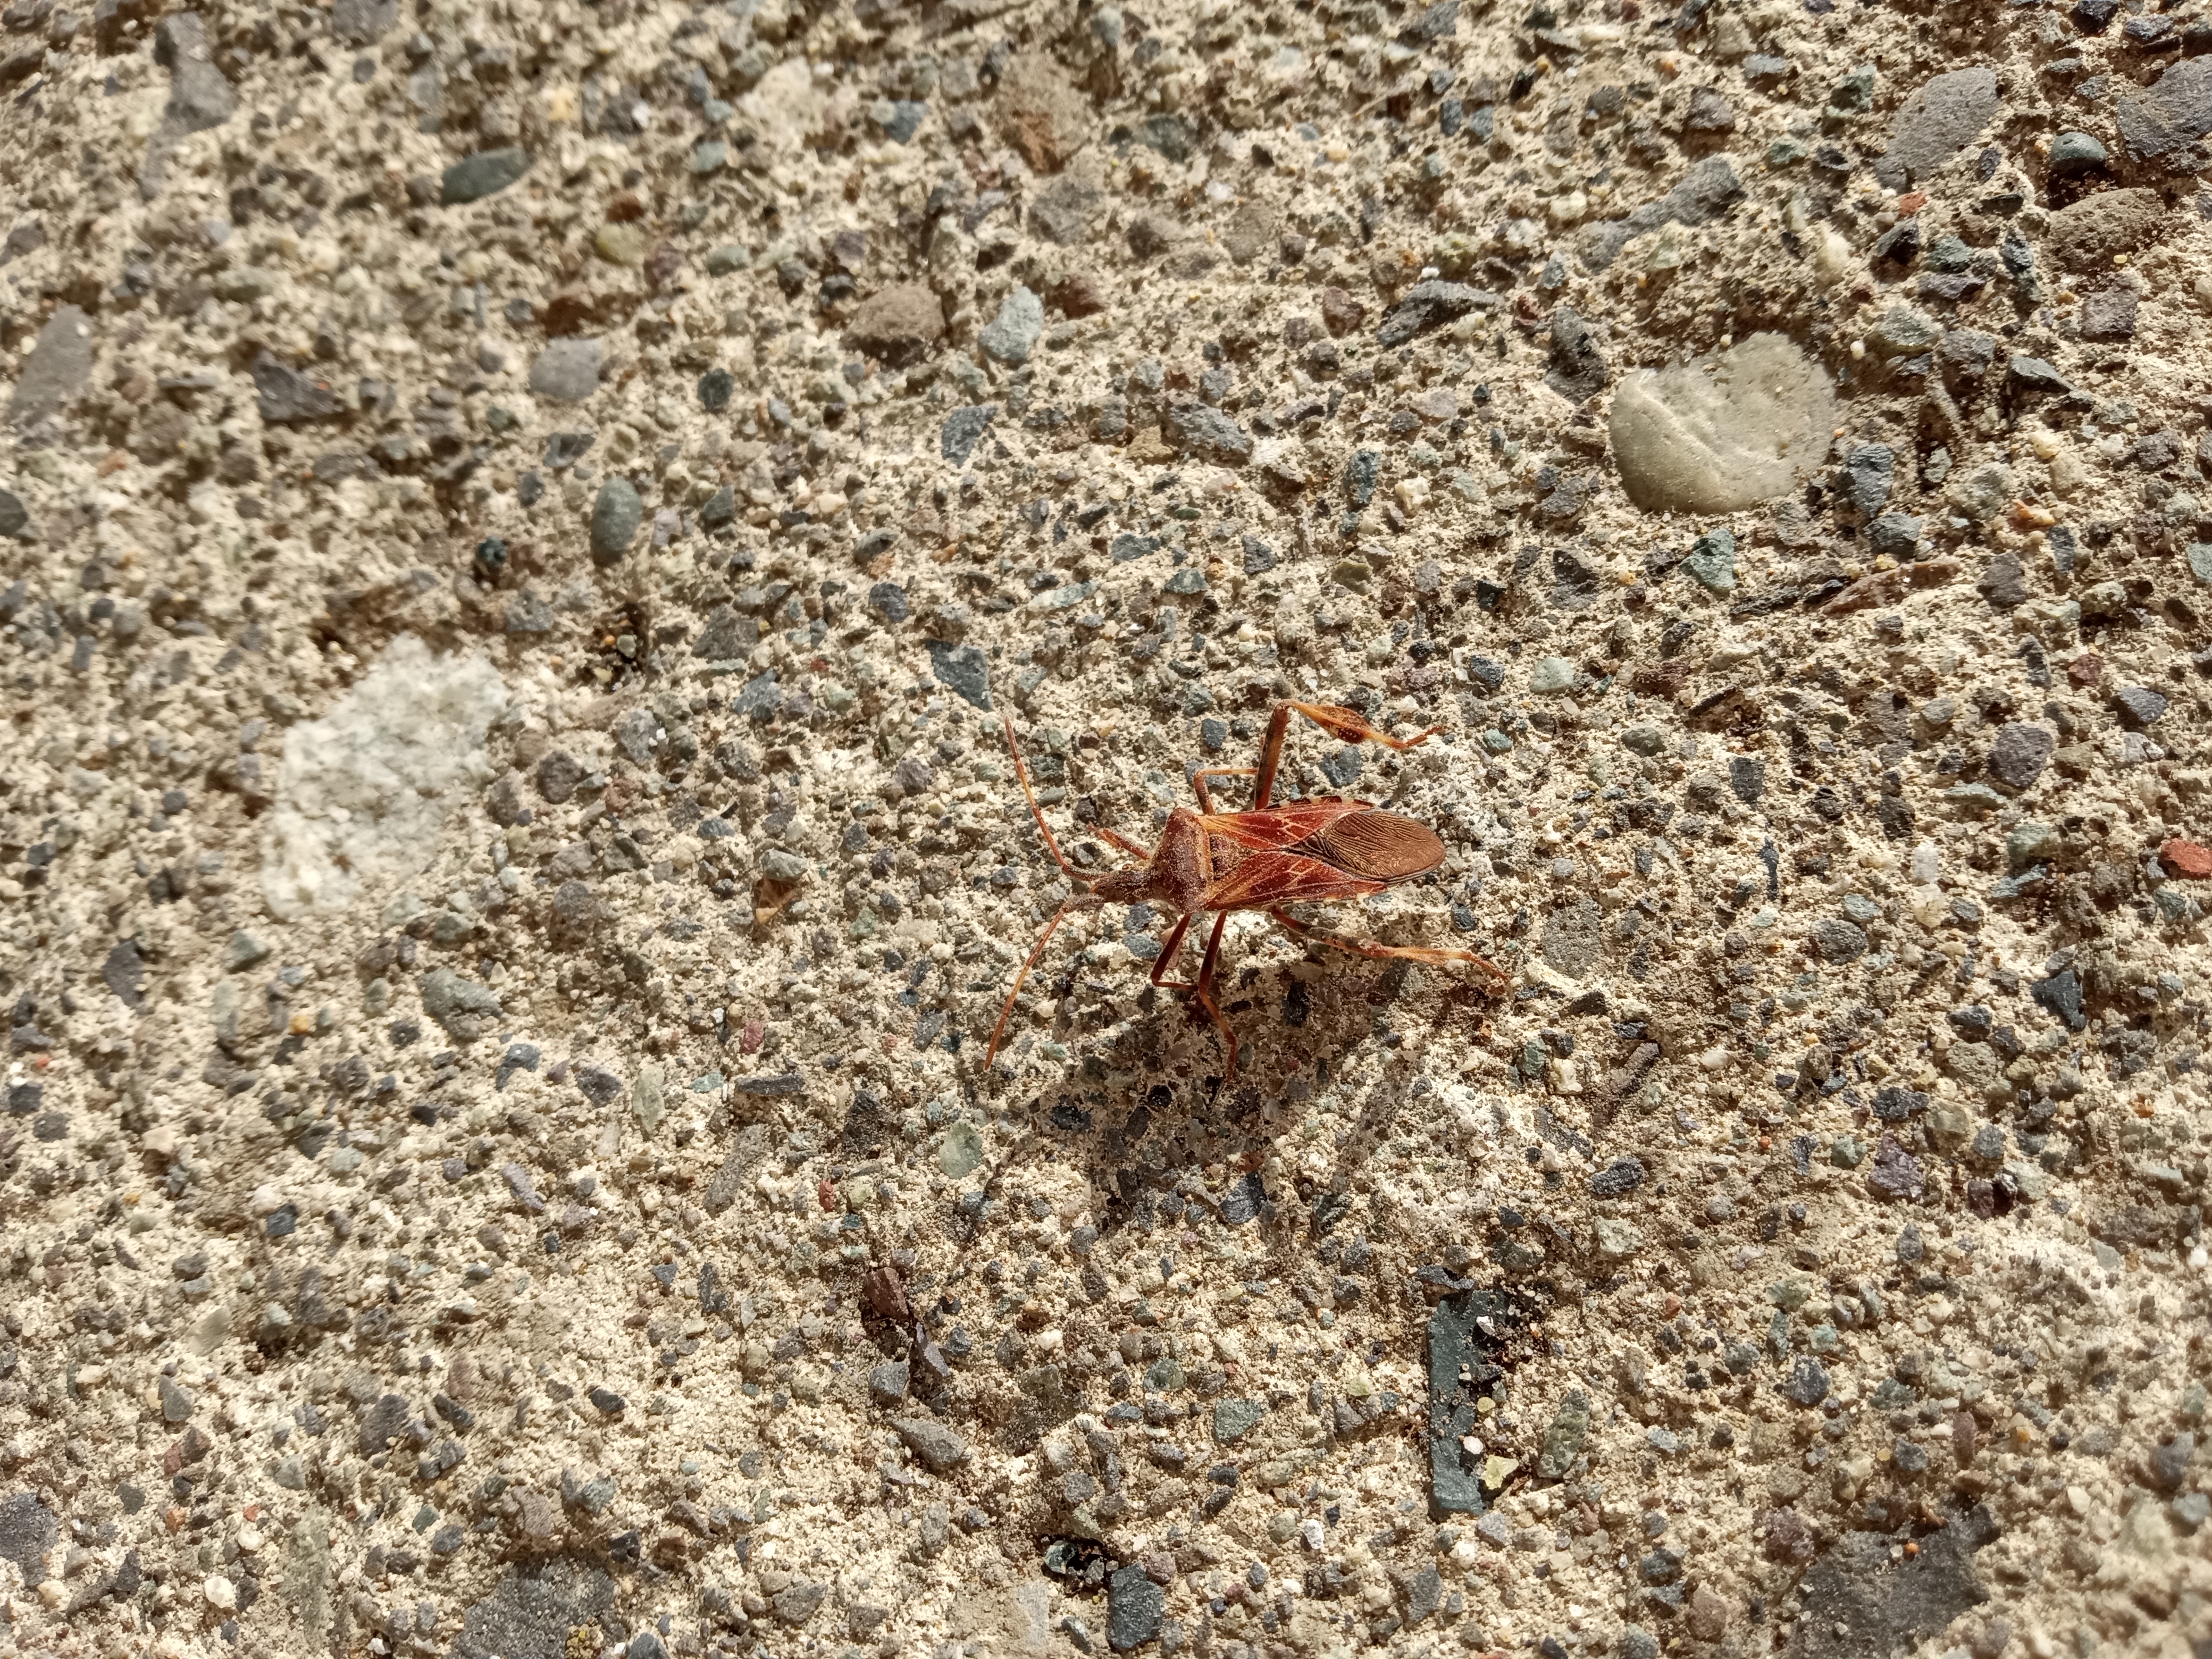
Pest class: non_pest_herbivores